Albanian tribes

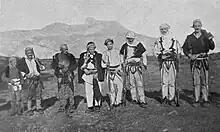
Shkreli tribesmen. Photo taken by William Le Queux before 1906.

The northern Albanian tribes are fiercely proud of the fact that they have never been completely conquered by external powers, in particular by the Ottoman Empire. This fact is considered as orthodox on a heritage and historical level by the tribes. In the 18th century the Ottomans instituted the system of bajrak military organization in northern Albania and Kosovo. From the Ottoman perspective, the institution of the bajrak had multiple benefits. Although it recognized a semi-autonomous status in communities like Hoti, it could also be used to stabilize the borderlands; in their new capacity, these communities would defend the borders of the empire as their own territory. Furthermore, in times of rebellion the Ottomans could use the office of head bajraktar to divide and conquer the tribes by handing out privileges to a select few. On the other hand, autonomy of the borderlands was a source of conflict as the tribes tried to increase their autonomy and minimize involvement of the Ottoman state. Through a series of conflicts and renegotiation a state of balance was found between Ottoman centralization and tribal autonomy. Hence, the Ottoman era is marked by both continual conflict and the formalization of socio-economic status within Ottoman administration.